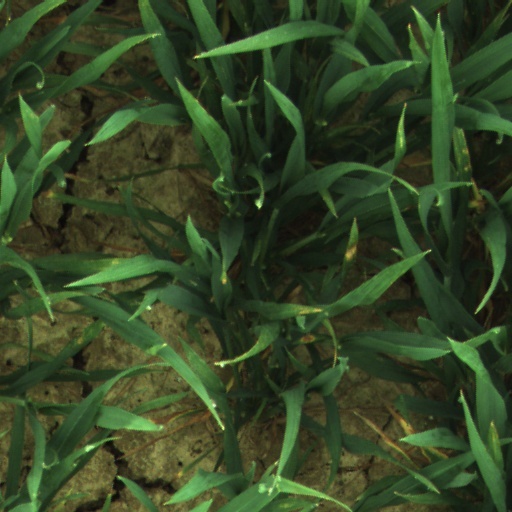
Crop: wheat